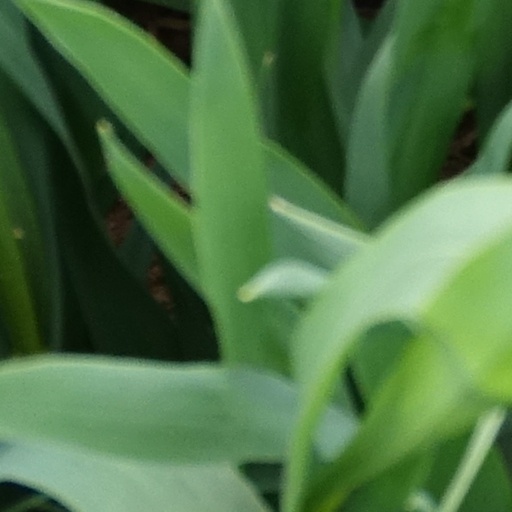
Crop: wheat